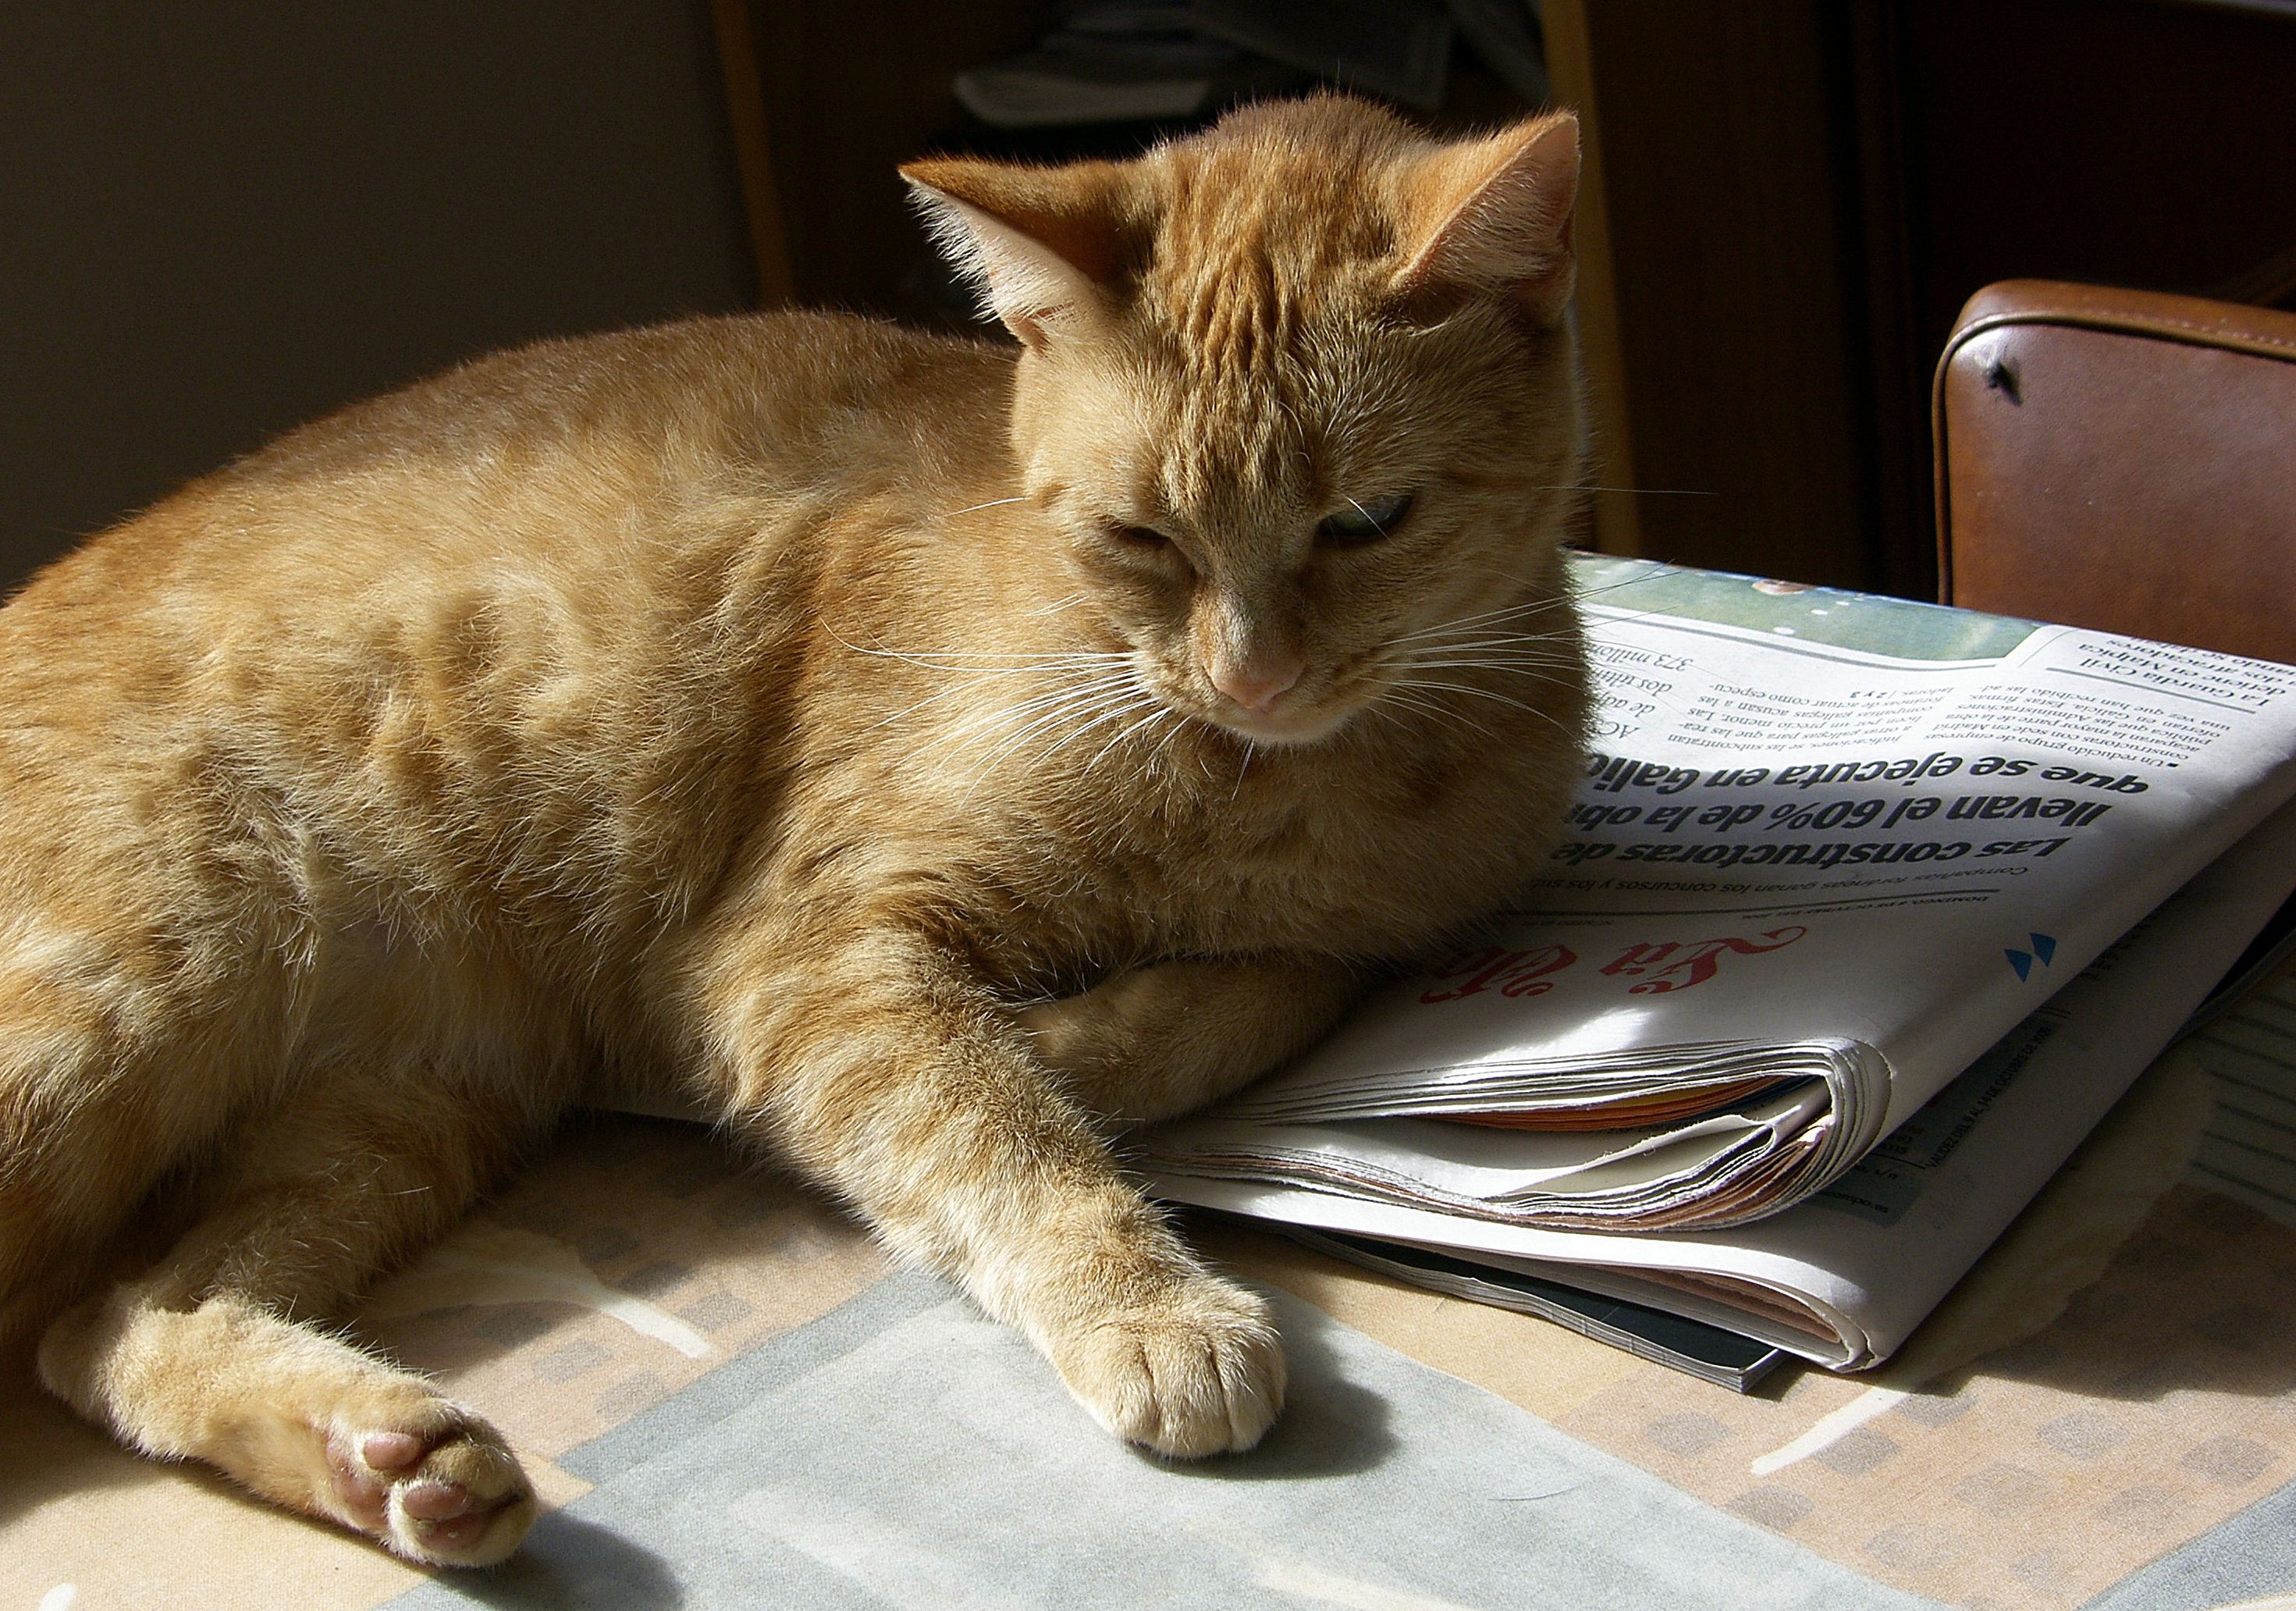
cat, mammal, fauna, cats, nose, whiskers, vertebrate, gatos, gphoto, animalesanimalsggl1, tabby cat, european shorthair, small to medium sized cats, cat like mammal, domestic short haired cat, pixie bob